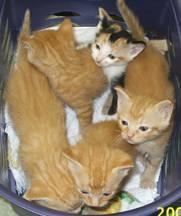
cat